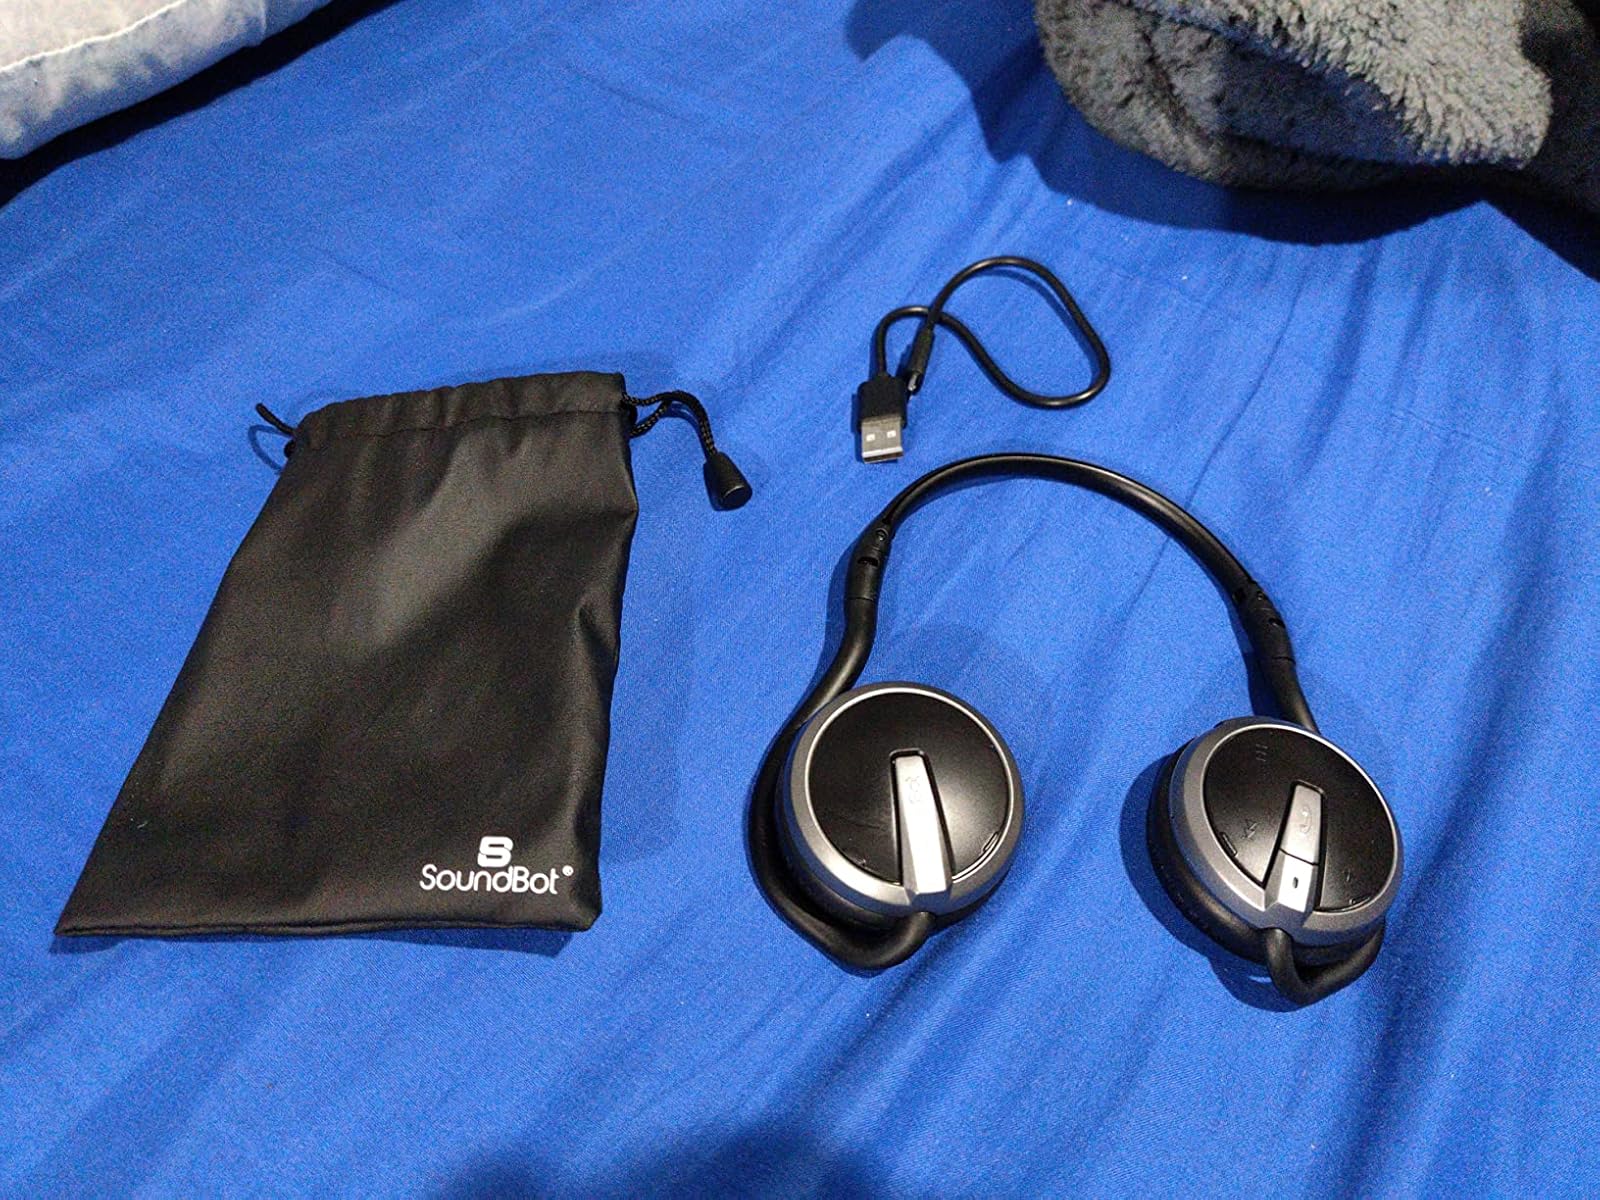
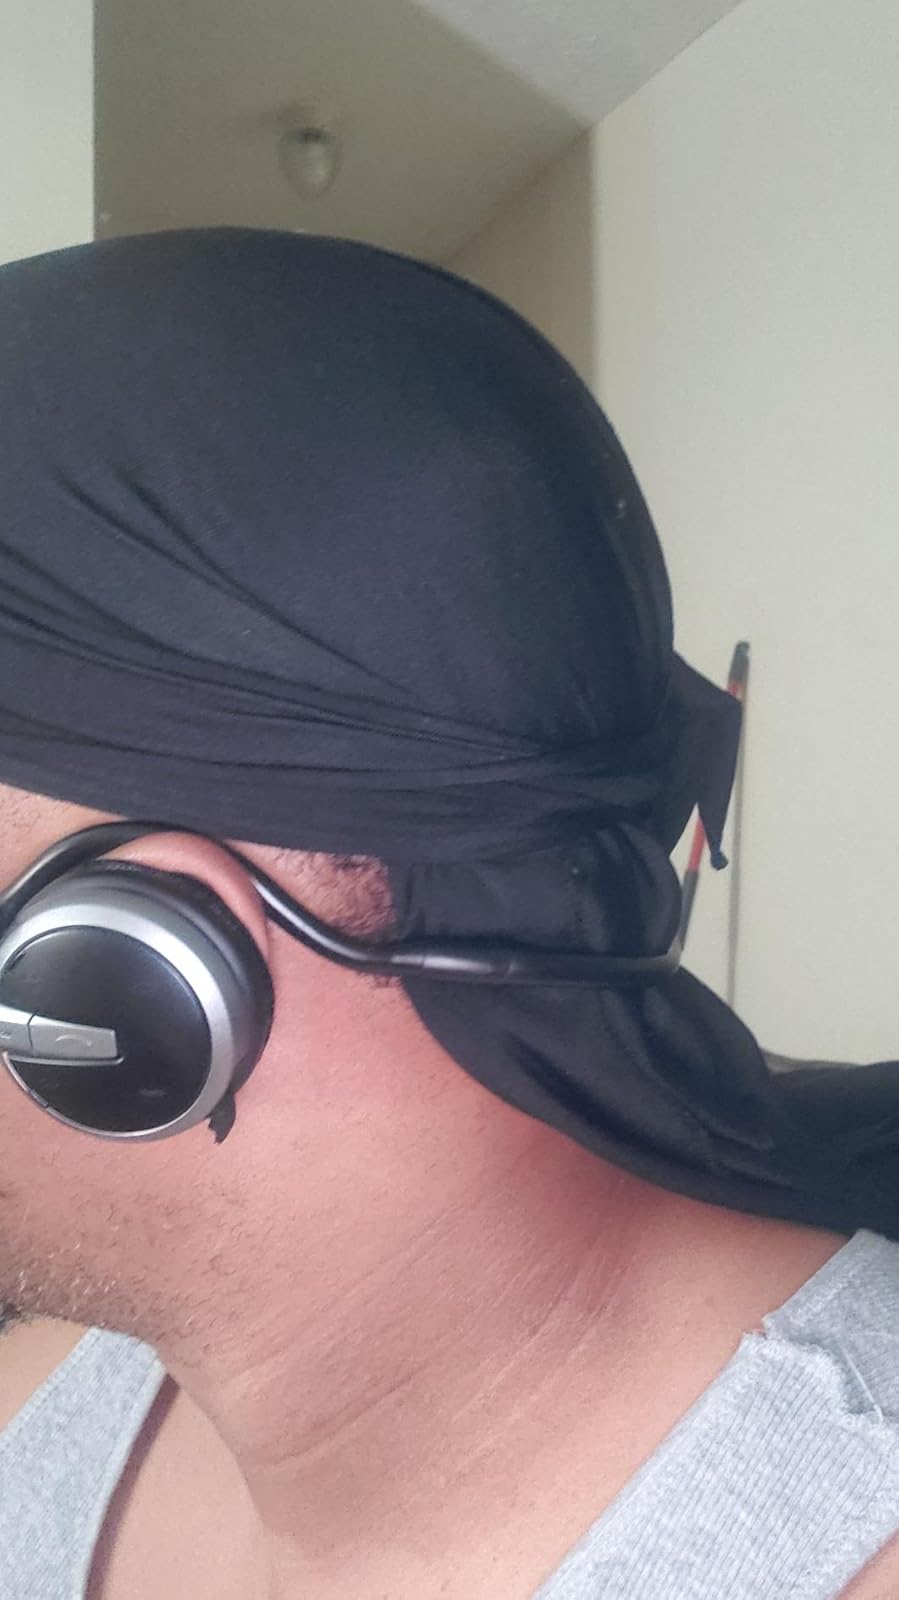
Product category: headphones
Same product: yes